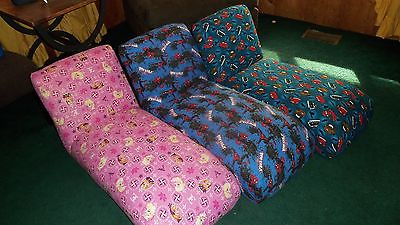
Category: chair